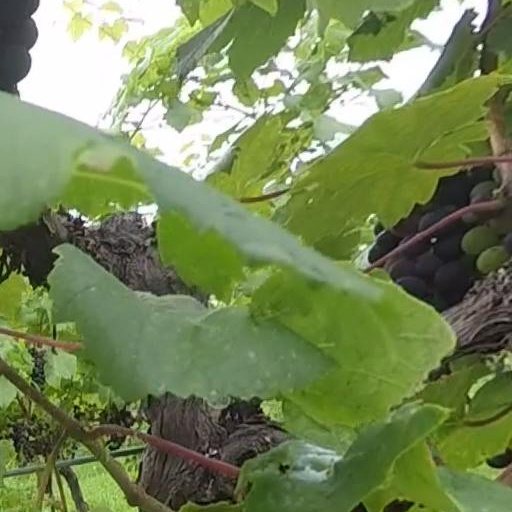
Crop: grape